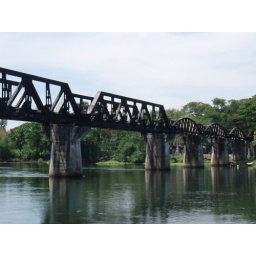
bridge over the river kwai